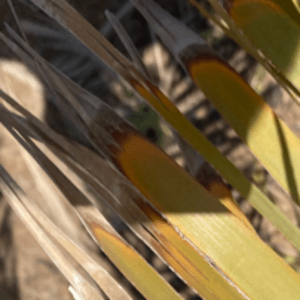
Label: Potassium Deficiency